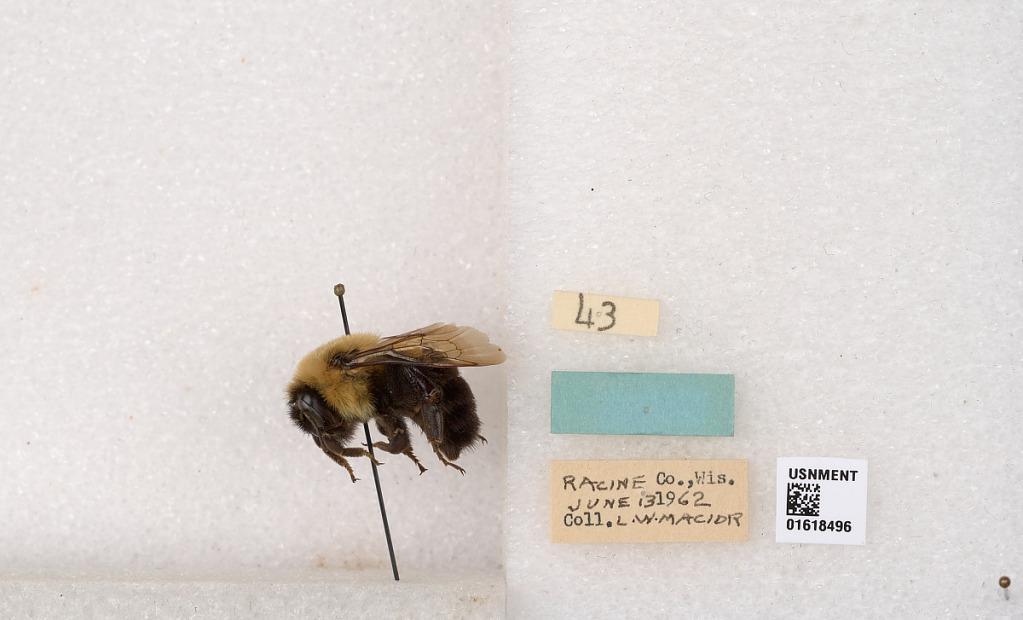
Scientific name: Bombus impatiens Cresson
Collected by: L. Macior
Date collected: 1962-6-13
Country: United States
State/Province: Wisconsin
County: Racine
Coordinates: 42.7299, -87.8123